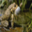
Label: frog